Henri Dreyfus

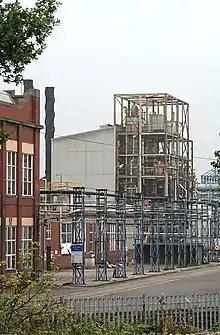
British Celanese acetate factory, Spondon, Derbyshire

With the end of World War I in November 1918 all the lacquer contracts were cancelled and the company had to struggle to survive.